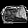
Label: Bag